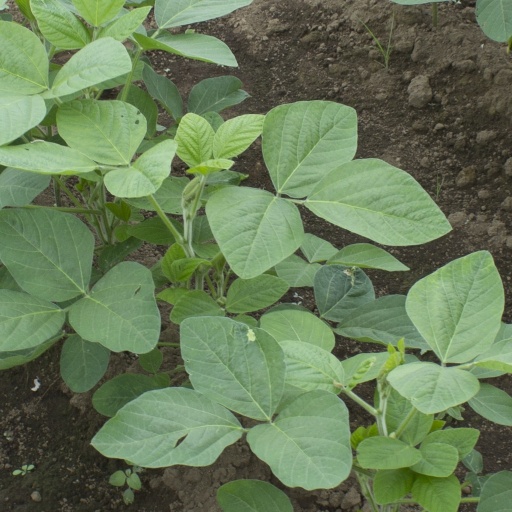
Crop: soybean